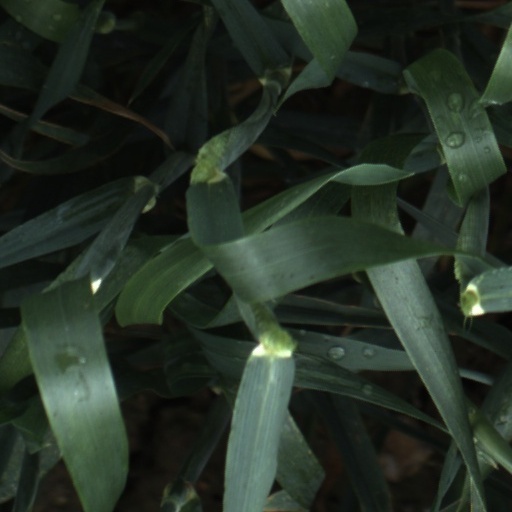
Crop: wheat